Republic of the Seven Tithings

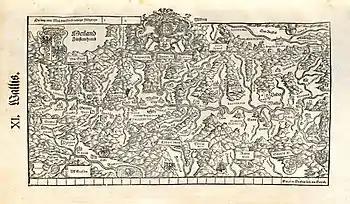
Map of the Valais by Johannes Stumpf, printed by Christoph Froschauer in 1548. The first map of the Valais was drawn by Johannes Schalbetter and printed by Sebastian Münster in 1545.

The tithings ("Zehnden") of the Upper Valais emerged as medieval communes, which were granted certain privileges by Charles IV in 1353.